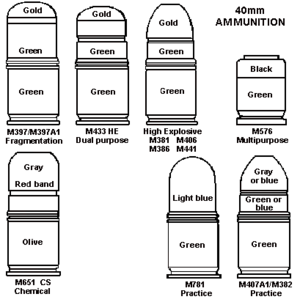
Le M203 est un lance-grenades développé entre 1967 et 1968 par l'AAI corporation sous contrat de l'US Army. Le lance-grenades M203 est un lance-grenades à un coup de calibre 40 mm et à rechargement manuel venant se placer sous le garde-main de l'arme depuis laquelle il est utilisé. De conception entièrement métallique, il n'a pour autant pas un poids excessif. Le M203 peut utiliser tous les types de grenades de 40 x 46 mm OTAN.